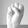
ASL letter: S